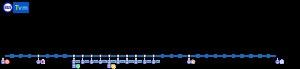
Le Trans-Val-de-Marne, souvent abrégé en Tvm, est une ligne de bus à haut niveau de service exploitée par la Régie autonome des transports parisiens sous l'indice interne 14. Cette ligne de bus mise en service le 1ᵉʳ octobre 1993, presque intégralement en site propre, est destinée à faciliter les déplacements de banlieue à banlieue à l'intérieur du département du Val-de-Marne, en Île-de-France. Elle remplace l'ancienne ligne RATP 392, qui reliait, depuis 1969, la gare de Saint-Maur - Créteil à l'arrêt Marché d'Intérêt National-Porte de Thiais, situé à Rungis.